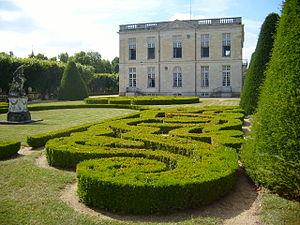
Cet article recense de manière non exhaustive les châteaux, maisons fortes, mottes castrales, situés dans le département français de l'Indre. Il est fait état des inscriptions et classements au titre des monuments historiques.
Cette liste de parcs et jardins publics de France recense l'ensemble des jardins publics, parcs publics et espaces verts appartenant aux collectivités territoriales de France. Les parcs et jardins appartenant à des institutions ou des établissements publics français figurant dans cette liste sont des propriétés privées.
Le château de Bouges est un château français situé dans la commune de Bouges-le-Château dans le département de l'Indre et la région Centre-Val de Loire.